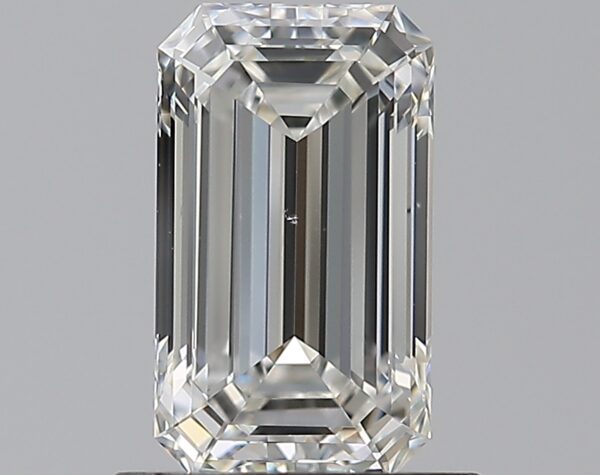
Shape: emerald
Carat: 1.01
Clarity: VS2
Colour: H
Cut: EX
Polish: EX
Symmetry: VG
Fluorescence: N
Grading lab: GIA
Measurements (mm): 7.66 x 4.45 x 3.04